Sofía Reyes

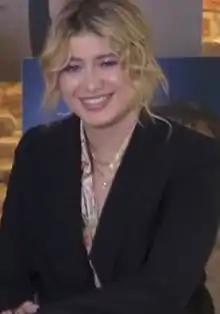
Reyes in 2022

Úrsula Sofía Reyes Piñeyro (born September 25, 1995) is a Mexican singer and songwriter. She rose to fame in 2018 with her song "1,2,3", which featured Jason Derulo and De La Ghetto. In 2019, she released the song "R.I.P." with Brazilian singer Anitta and British singer Rita Ora. For "R.I.P.", Reyes won a Latin American Music Award and a LOS40 Music Award.